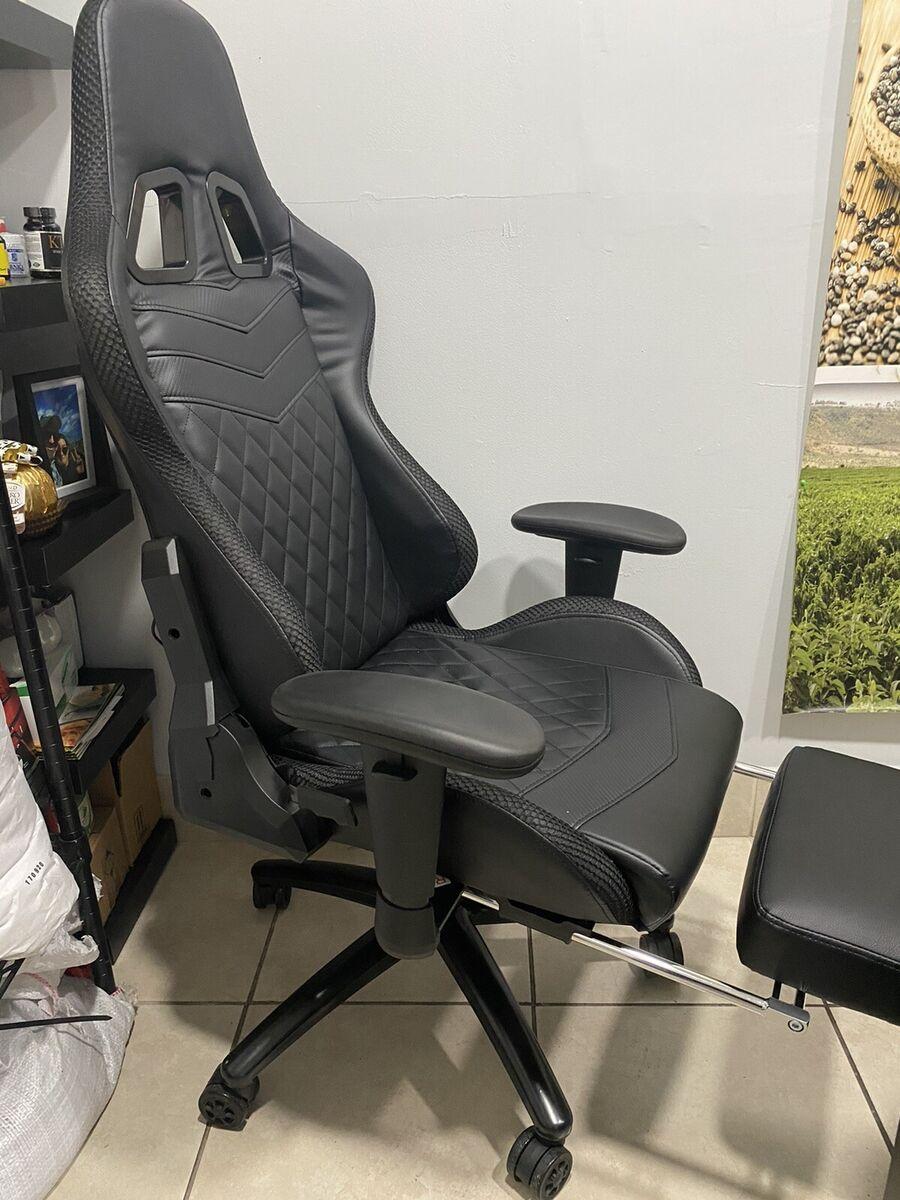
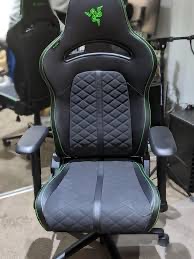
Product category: items_chair
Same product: no